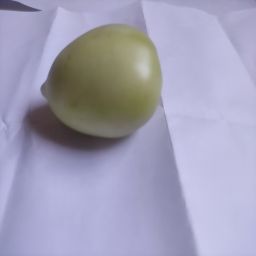
Crop: Tomato
Quality: Unripe